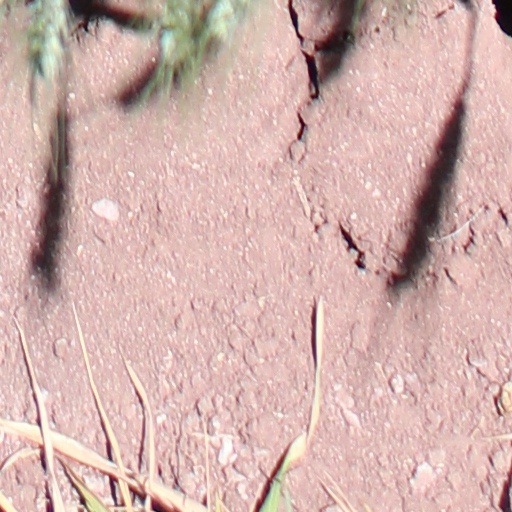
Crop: wheat